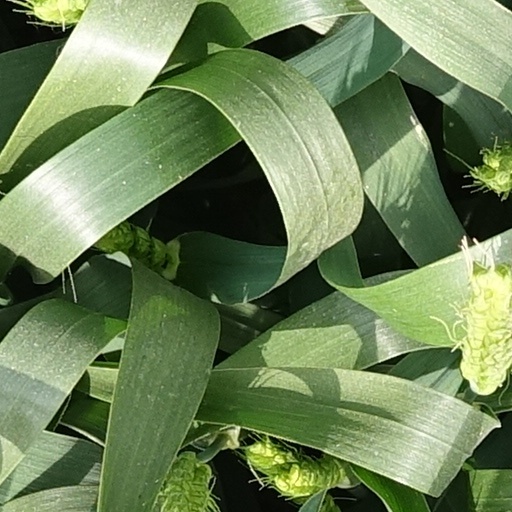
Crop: wheat